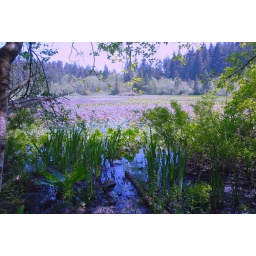
This lake is located in an urban forest isolated by water and in this centre of Greater Vancouver.